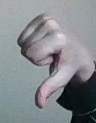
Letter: waw